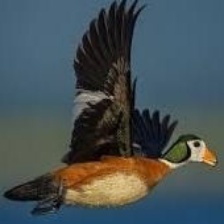
Species: AFRICAN PYGMY GOOSE
Scientific name: NETTAPUS AURITUS
ImageNet parent category: goose